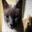
Label: cat